Wollastonite

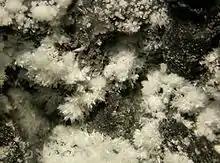
White acicular crystals of wollastonite (field of view 8 mm) from the Central Bohemia Region, Czech Republic

The acicular nature of many wollastonite products allows it to compete with other acicular materials, such as ceramic fiber, glass fiber, steel fiber, and several organic fibers, such as aramid, polyethylene, polypropylene, and polytetrafluoroethylene in products where improvements in dimensional stability, flexural modulus, and heat deflection are sought.